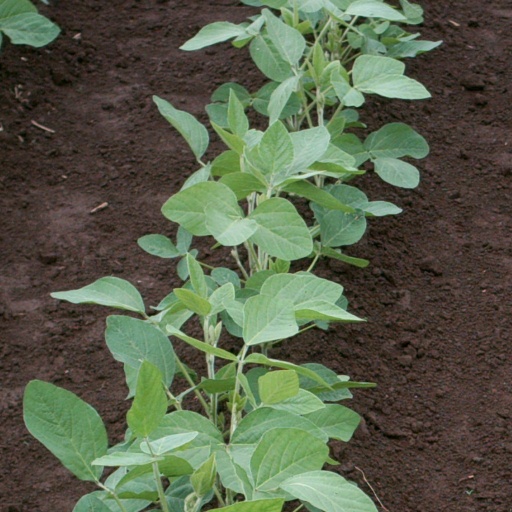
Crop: soybean